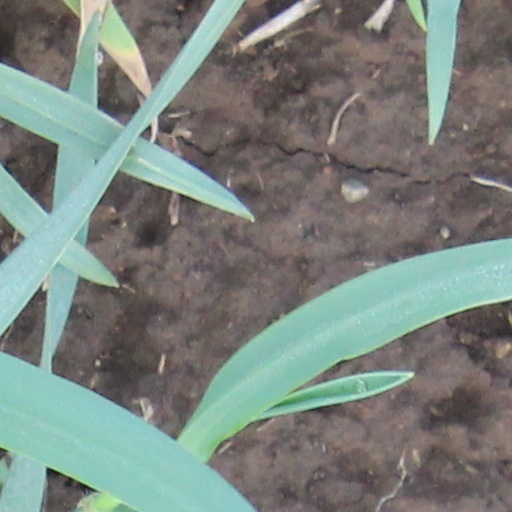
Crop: wheat